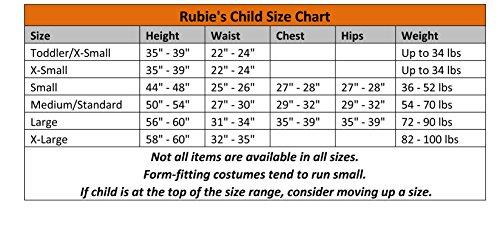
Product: Rubie's Costume Boys Justice League Deluxe Flash Costume, Large, Multicolor
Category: Toys & Games | Dress Up & Pretend Play | Costumes
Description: Officially licensed Justice League Child's Deluxe Flash Costume, look for authentic DC Comics trademark on packaging and labels.
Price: $19.46
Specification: ProductDimensions:12x2x15inches|ItemWeight:1pounds|ShippingWeight:1.1pounds(Viewshippingratesandpolicies)|DomesticShipping:ItemcanbeshippedwithinU.S.|InternationalShipping:ThisitemcanbeshippedtoselectcountriesoutsideoftheU.S.LearnMore|ASIN:B01N17D58W|Itemmodelnumber:630977|Manufacturerrecommendedage:7-10years